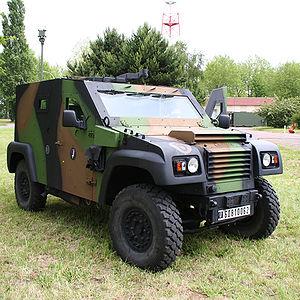
PVP
Le Petit véhicule protégé, abrégé en PVP, est un véhicule de liaison et de sûreté protégé français. Conçu pour être utilisé dans le cadre de missions de guerre, il permet d'effectuer des missions de patrouille, d'escorte, de sécurité, de surveillance, de liaison, de contrôle de zone, de transport de personnel ou de matériel, et de poste de commandement. Aérotransportable et héliportable, il se substitue au Peugeot P4 pour les liaisons en zone de guerre dans l'armée de terre française.